Joe Leydon

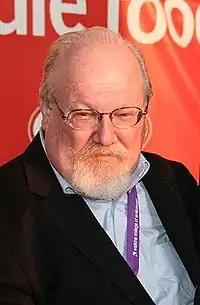
Leydon at the Nashville Film Festival in 2008

Leydon was a film critic for the "Houston Post" from 1982 until the paper’s demise in 1995. He has also reviewed films for "The Houston Press", "The San Francisco Examiner", MSNBC.com, and NBC affiliate KPRC-TV in Houston. His work as a journalist, interviewer, and feature writer has appeared in the "New York Daily News", "Los Angeles Times", "Newsday", "The Tennessean", "The Boston Globe", "Toronto Star", and the "Austin American-Statesman"; "Film Comment", "MovieMaker", "Houstonia", and "New Orleans" magazines. From 2001 to 2020, he taught film studies courses at Houston Community College. Leydon is a senior writer for "Cowboys & Indians Magazine".